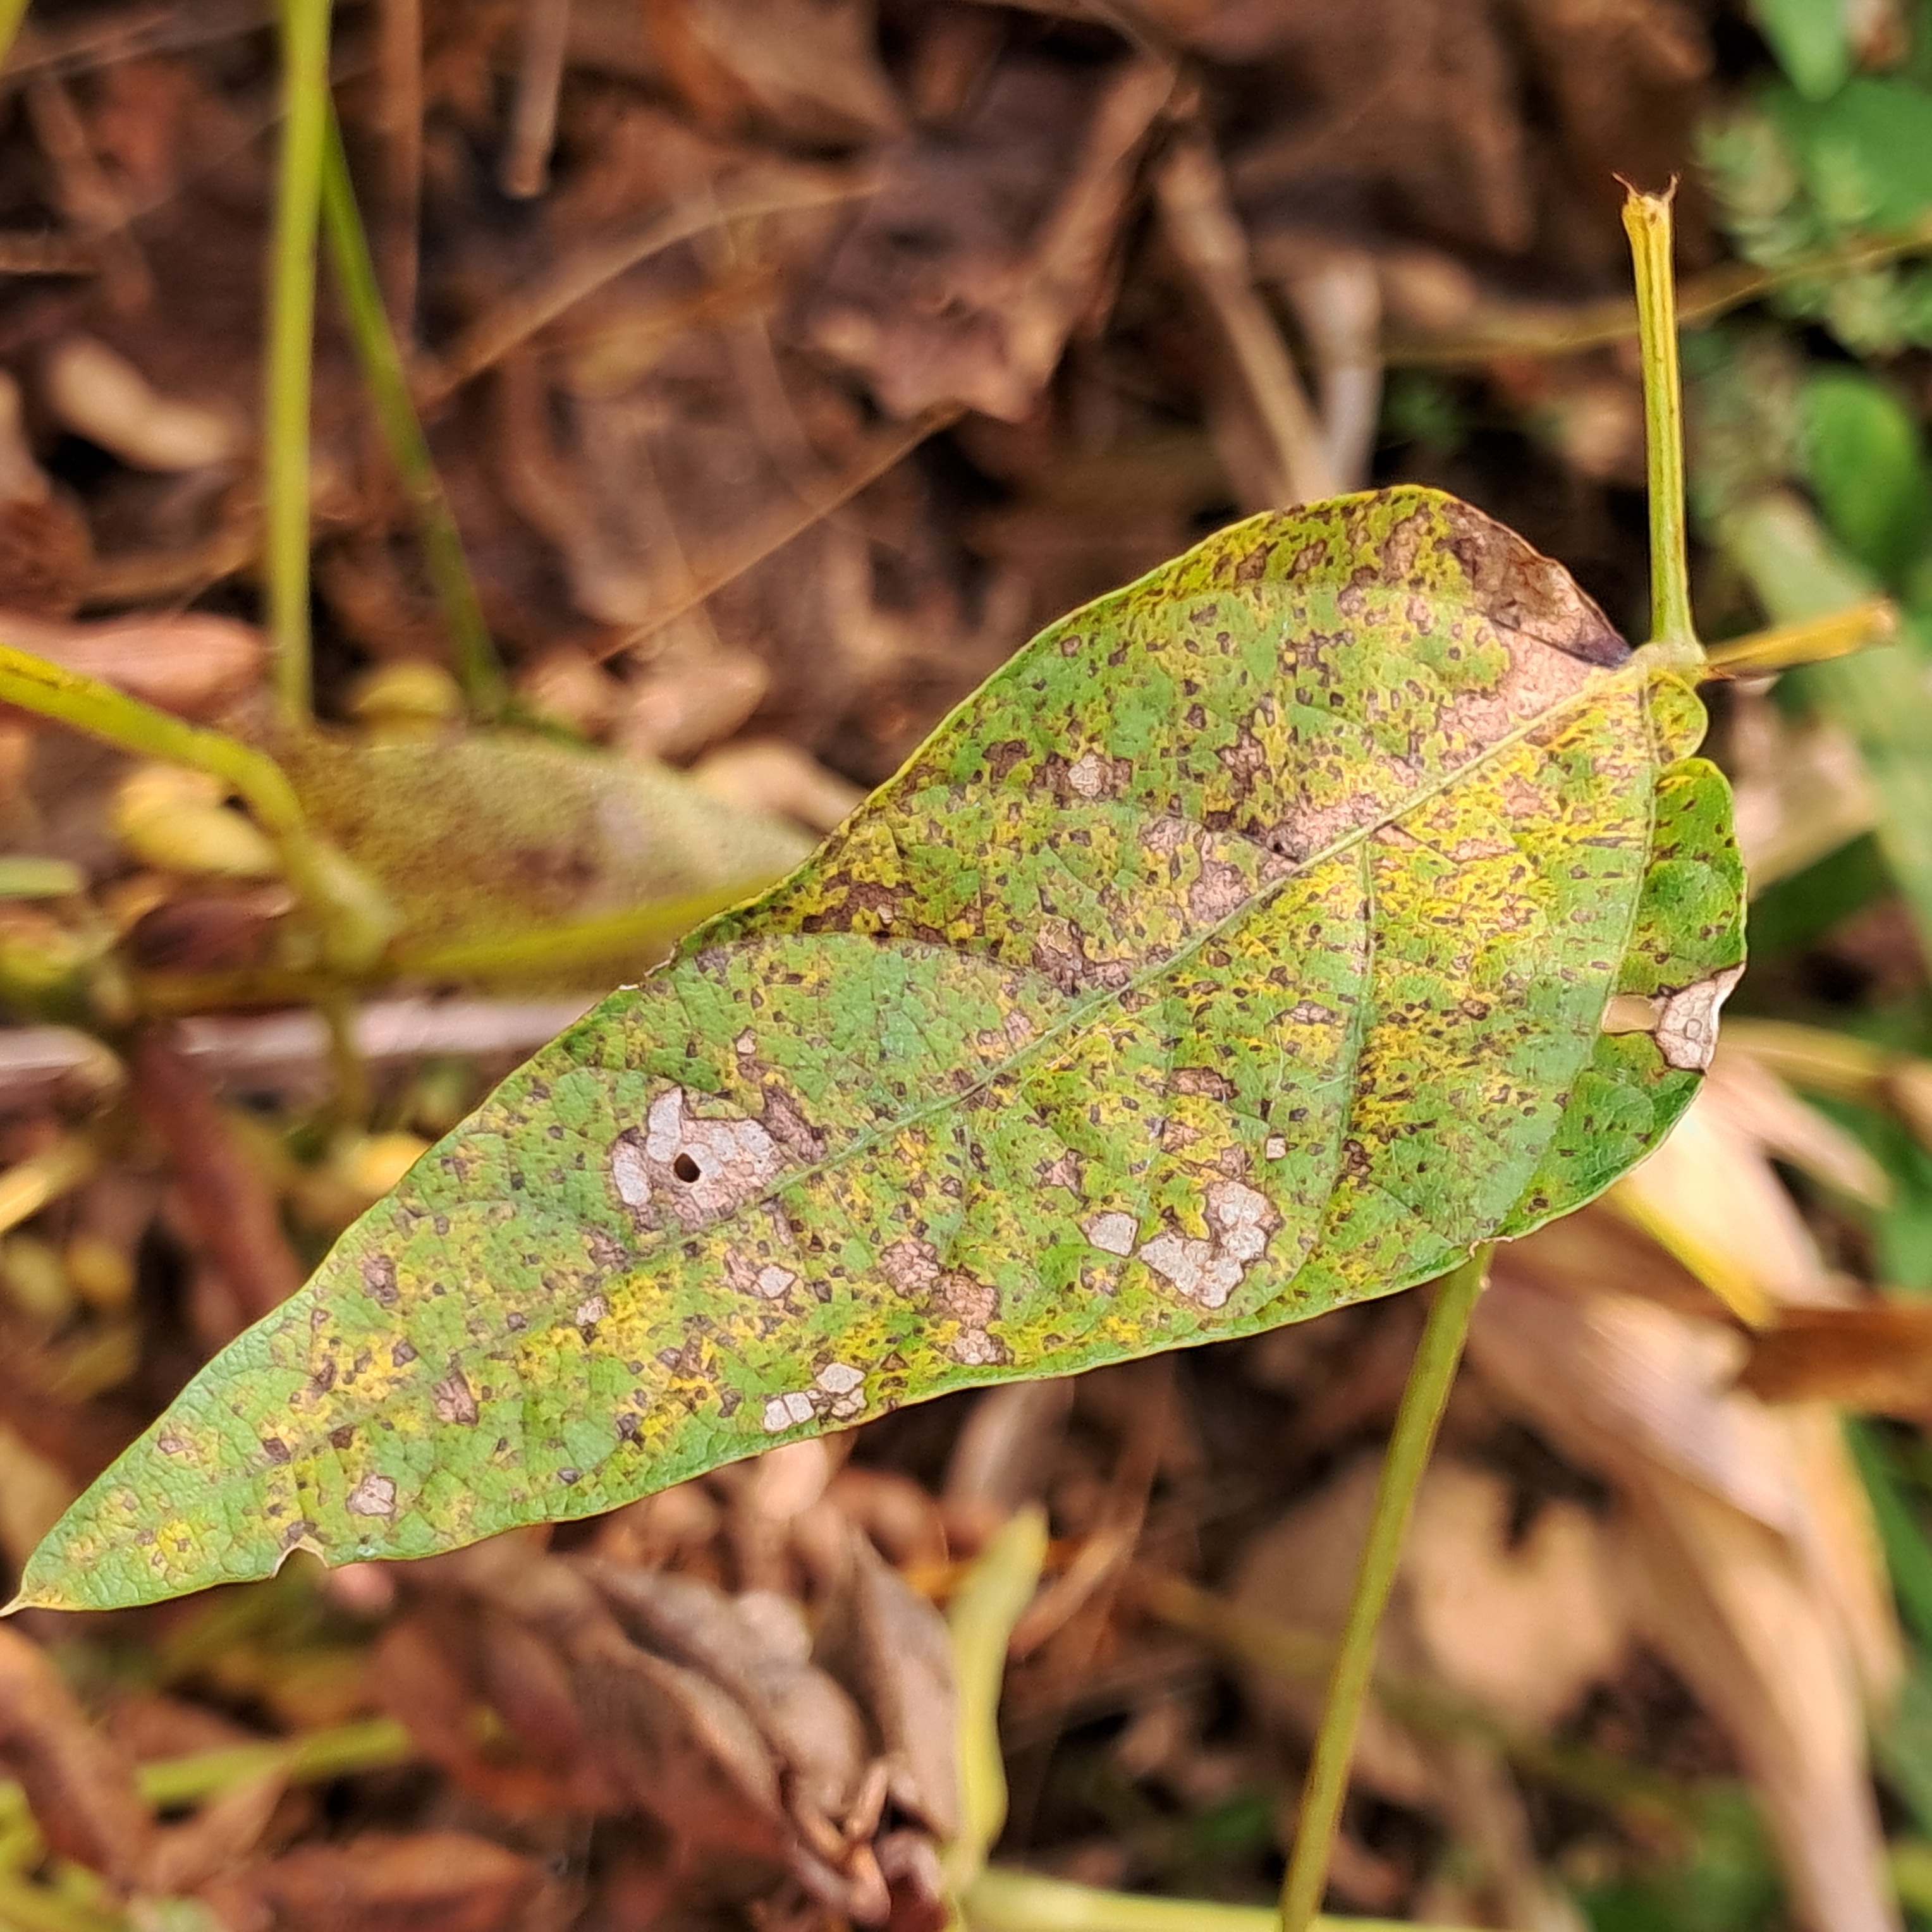
Label: Rust